Deadalive

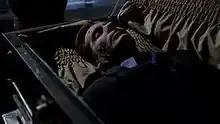
The exhumed three-month-old body of Fox Mulder. The scene featured a double wearing a mask of David Duchovny's face.

"Deadalive" (or "DeadAlive") is the fifteenth episode of the eighth season of the science fiction television series "The X-Files". It was written by executive producers Chris Carter and Frank Spotnitz, and was directed by Tony Wharmby. It explores the series' alien mythology story arc. Following its North American premiere on April 1, 2001, it received a Nielsen household rating of 7.3 and was watched by 12.4 million viewers. It garnered mixed reviews; while most critics were happy with the return of actor David Duchovny, some criticized the episode's plot holes. It later won the show's last Emmy Award, for Outstanding Makeup.